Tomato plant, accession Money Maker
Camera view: bottom (45 deg); turntable rotation: 90 degrees
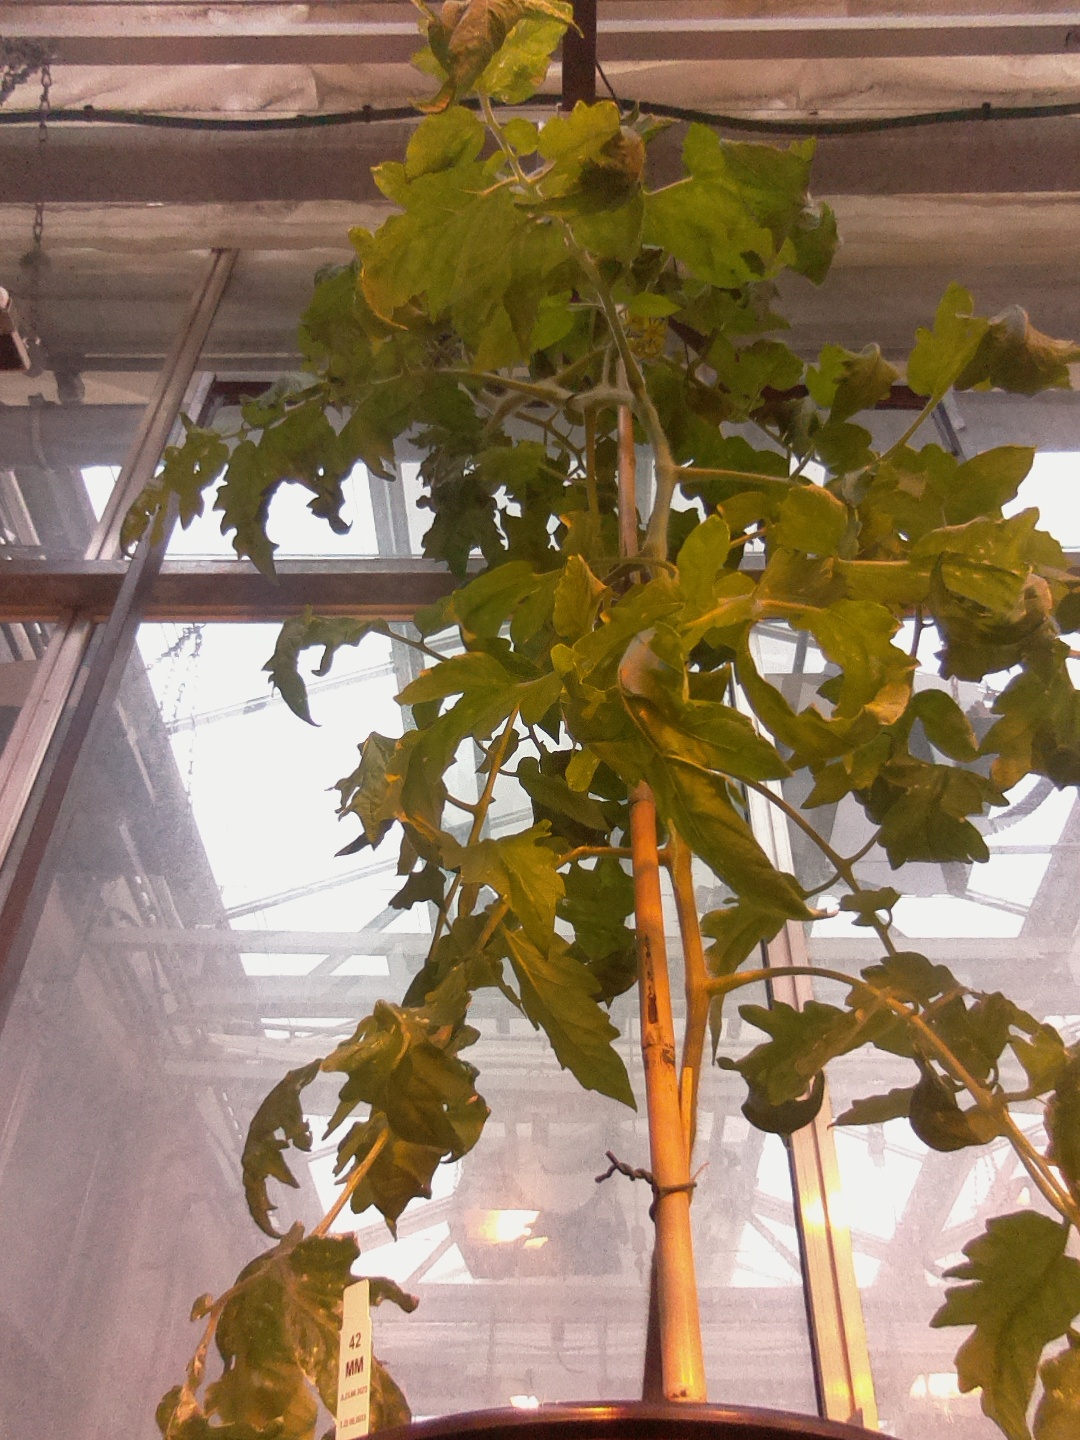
BBCH growth stage 68: Full flowering, 80%-90% of flowers open, more petals falling